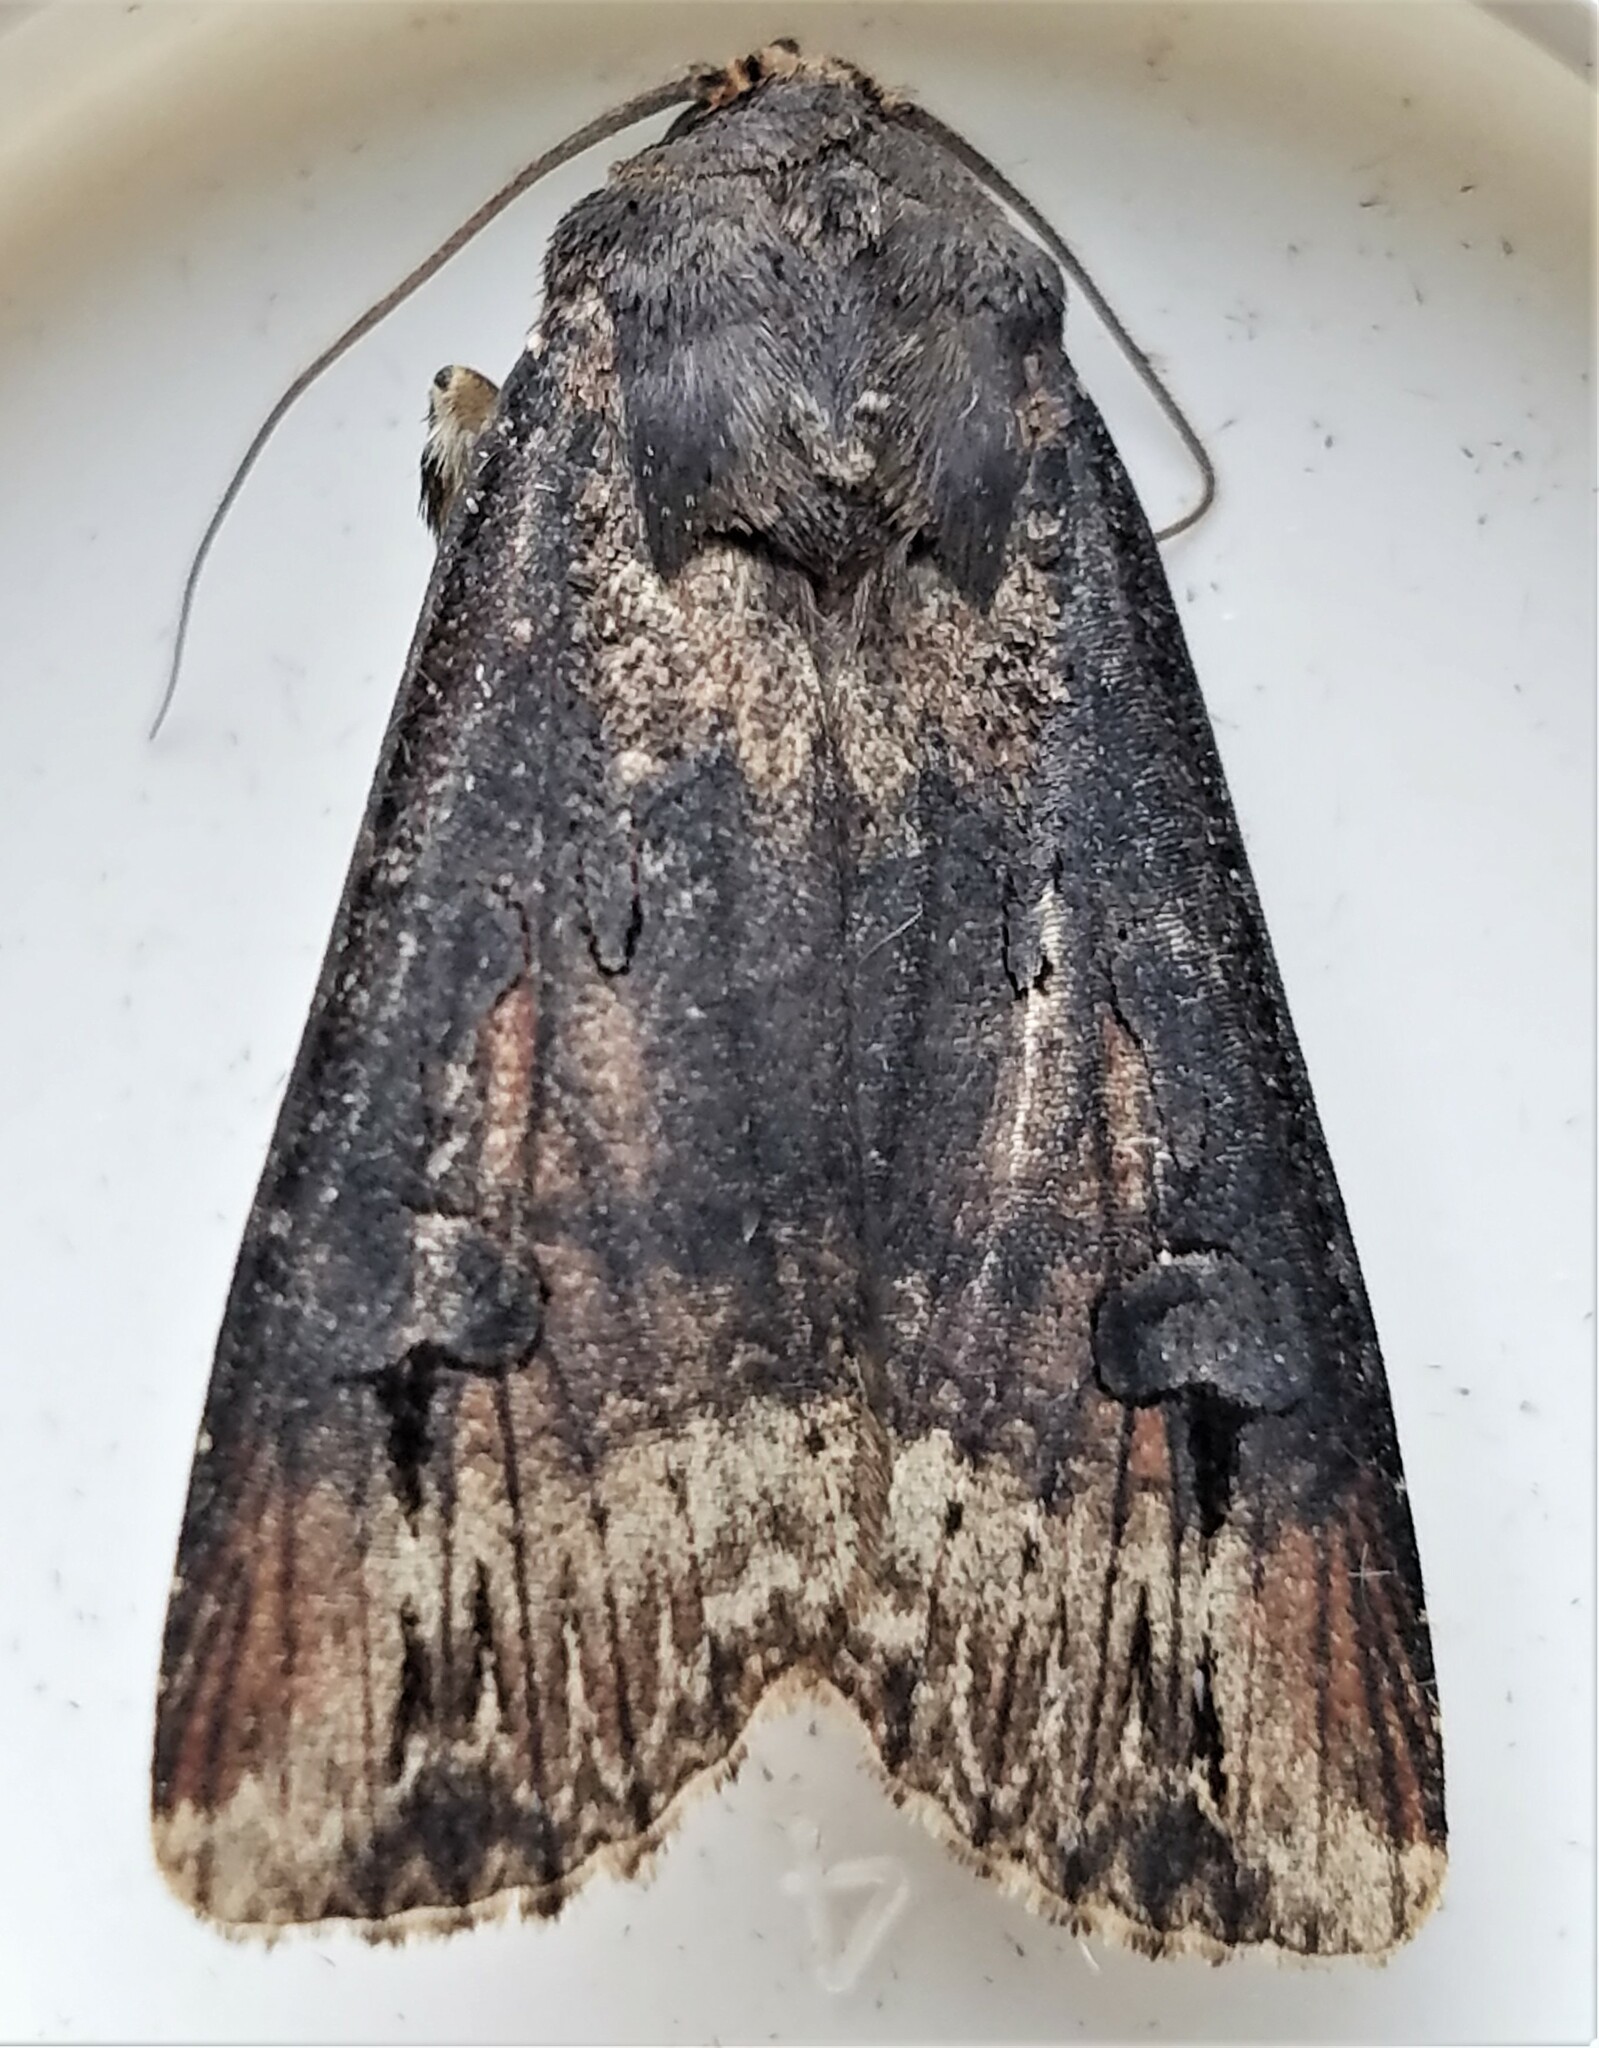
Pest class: cutworms